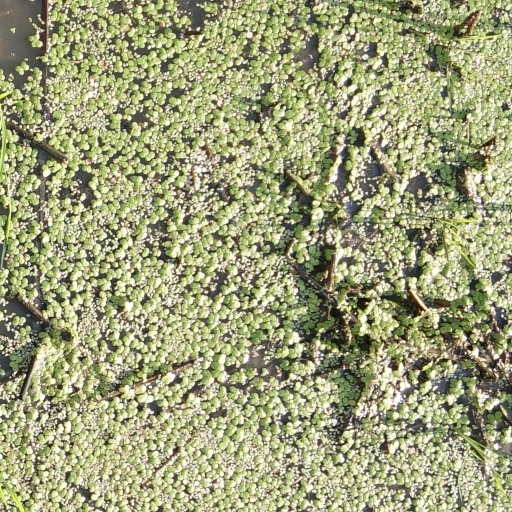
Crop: rice